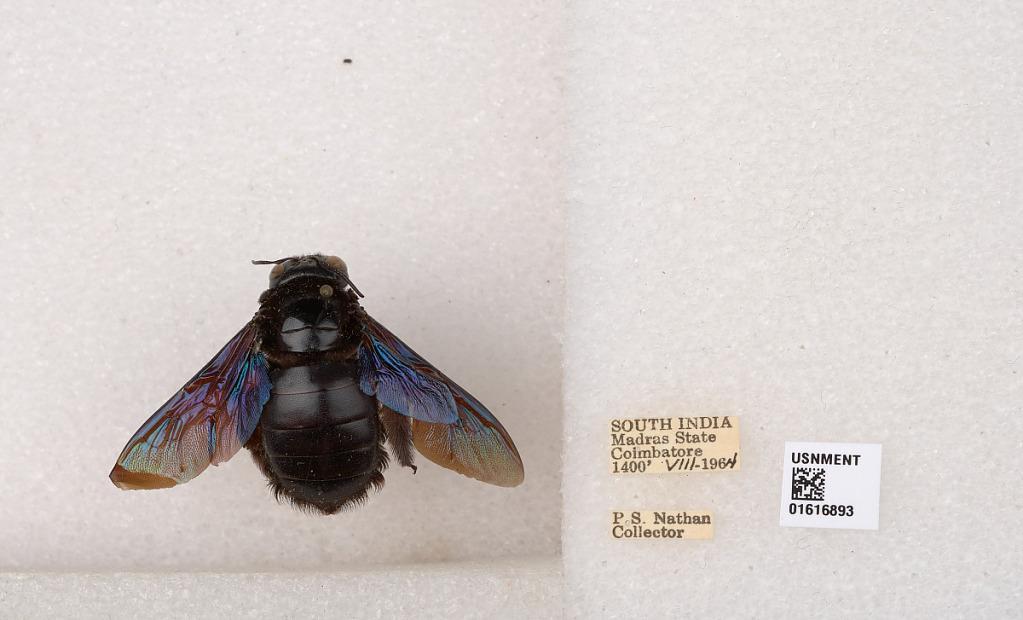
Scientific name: Xylocopa (Mesotrichia) tenuiscapa Westwood
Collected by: P. Nathan
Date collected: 1964-8-1
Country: India
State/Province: Tamil Nadu
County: Coimbatore
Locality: Coimbatore